Ustler Hall

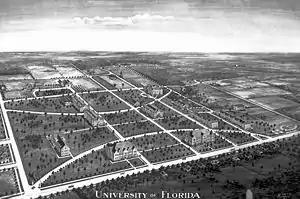
University of Florida campus just prior to construction of University Gymnasium.

The University of Florida (UF) was established in Gainesville in 1906. Initial student enrollment was about 100, so only two buildings (Buckman Hall and Thomas Hall) were needed to accommodate all functions of the new school. Enrollment grew slowly over following years and accelerated under second university president Albert A. Murphree, who oversaw an expansion program that saw the addition of several colleges to the university's academic offerings and several more buildings constructed across the campus. By the end of World War I, enrollment reached 1000.